Scarface (1932 film)

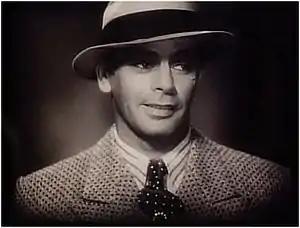
Paul Muni in the trailer for "Scarface"

Returning home, Tony learns from his mother, who has often warned him of his bad behavior, that Cesca has moved in with another man and rushes over to find her with Guino. He kills his friend in a jealous rage, and Cesca runs away in tears after revealing that they had just gotten married and were planning to surprise him. The police issue a warrant for Tony's arrest; he barricades himself in his home while Angelo is killed trying to protect him in a shootout with the police.